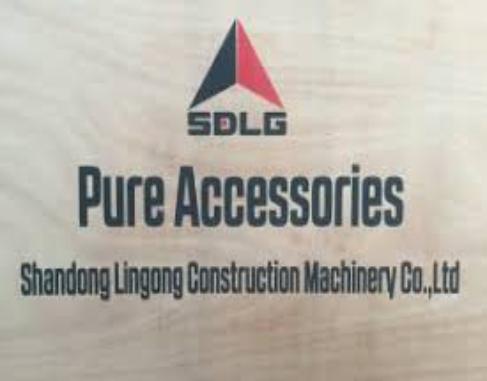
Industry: Transportation